Dorothy Stang

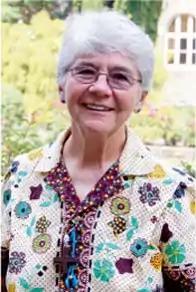

Dorothy Mae Stang (June 7, 1931 – February 12, 2005) was an American-born Brazilian Catholic nun and martyr. She was murdered in Anapu, Pará, in the Amazon Basin in 2005. Stang had been outspoken in her efforts on behalf of the poor and the environment and had previously received death threats from loggers and landowners.